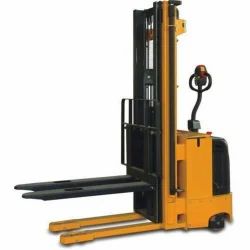
Label: Electric_Walkie_Stacker_ST12